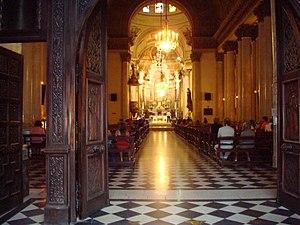
La basilique-cathédrale Notre-Dame-du-Rosaire est la basilique mineure et cathédrale dédiée à la Vierge du Rosaire de la ville de Rosario, dans la province de Santa Fe en Argentine. C’est le siège épiscopal de l’archidiocèse de Rosario.
La province de Santa Fe est une province du Centre-Est de l'Argentine. Sa capitale est la ville de Santa Fe.